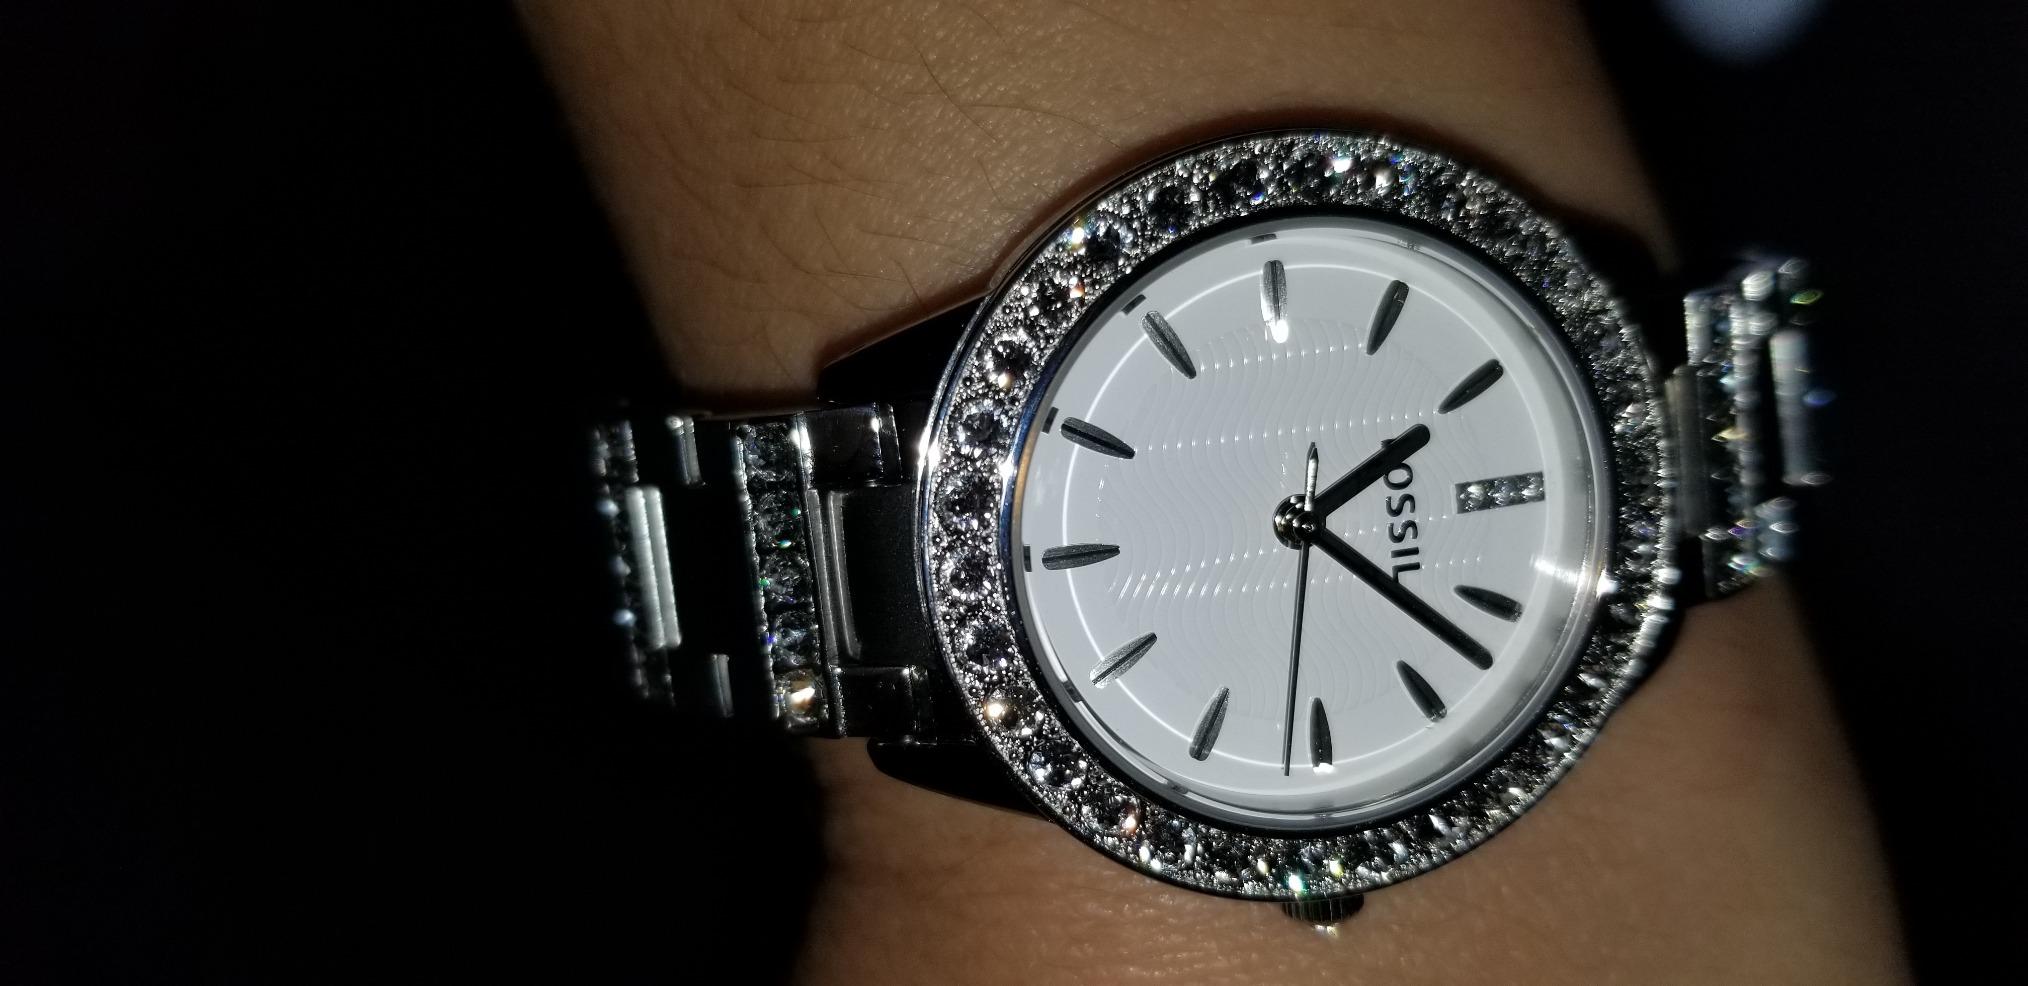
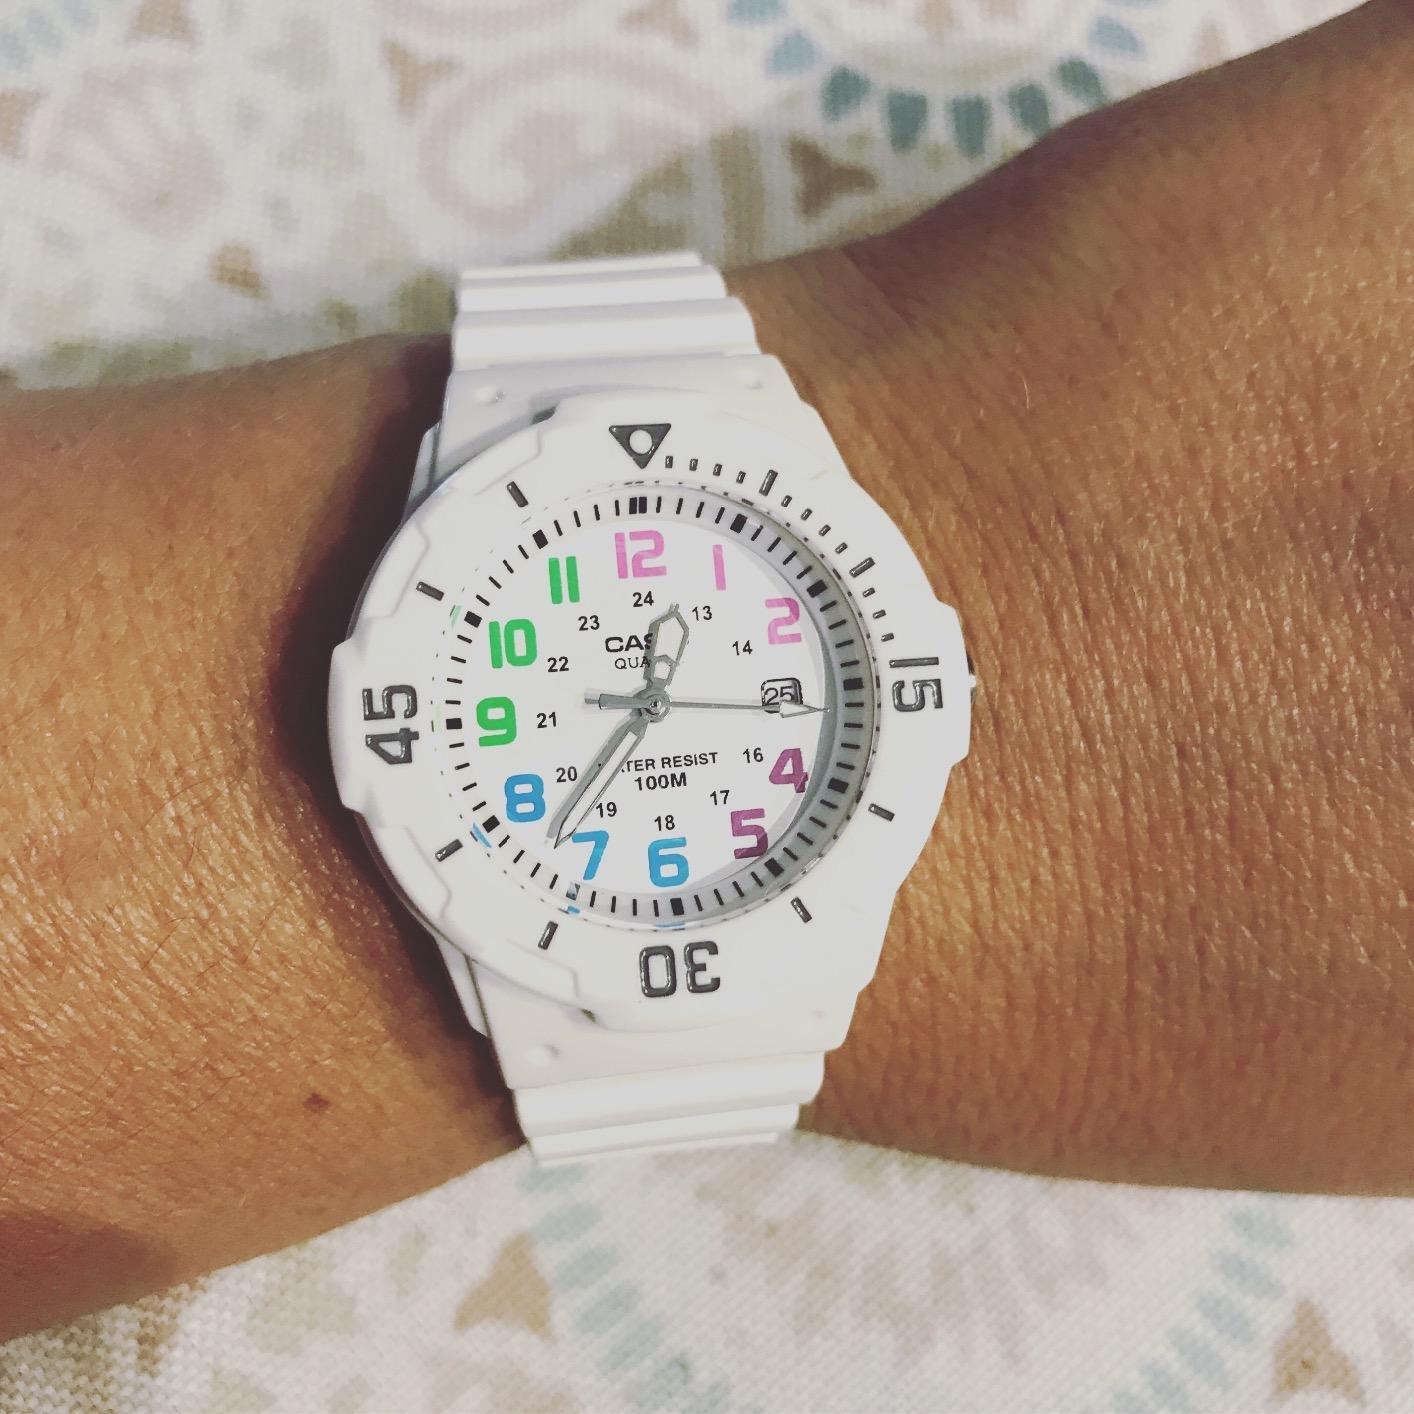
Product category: accessories_watch
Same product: no